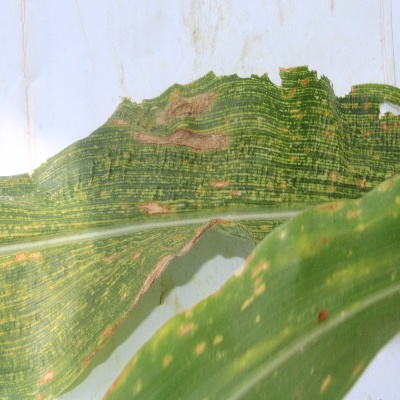
Crop: Maize
Condition: leaf blight